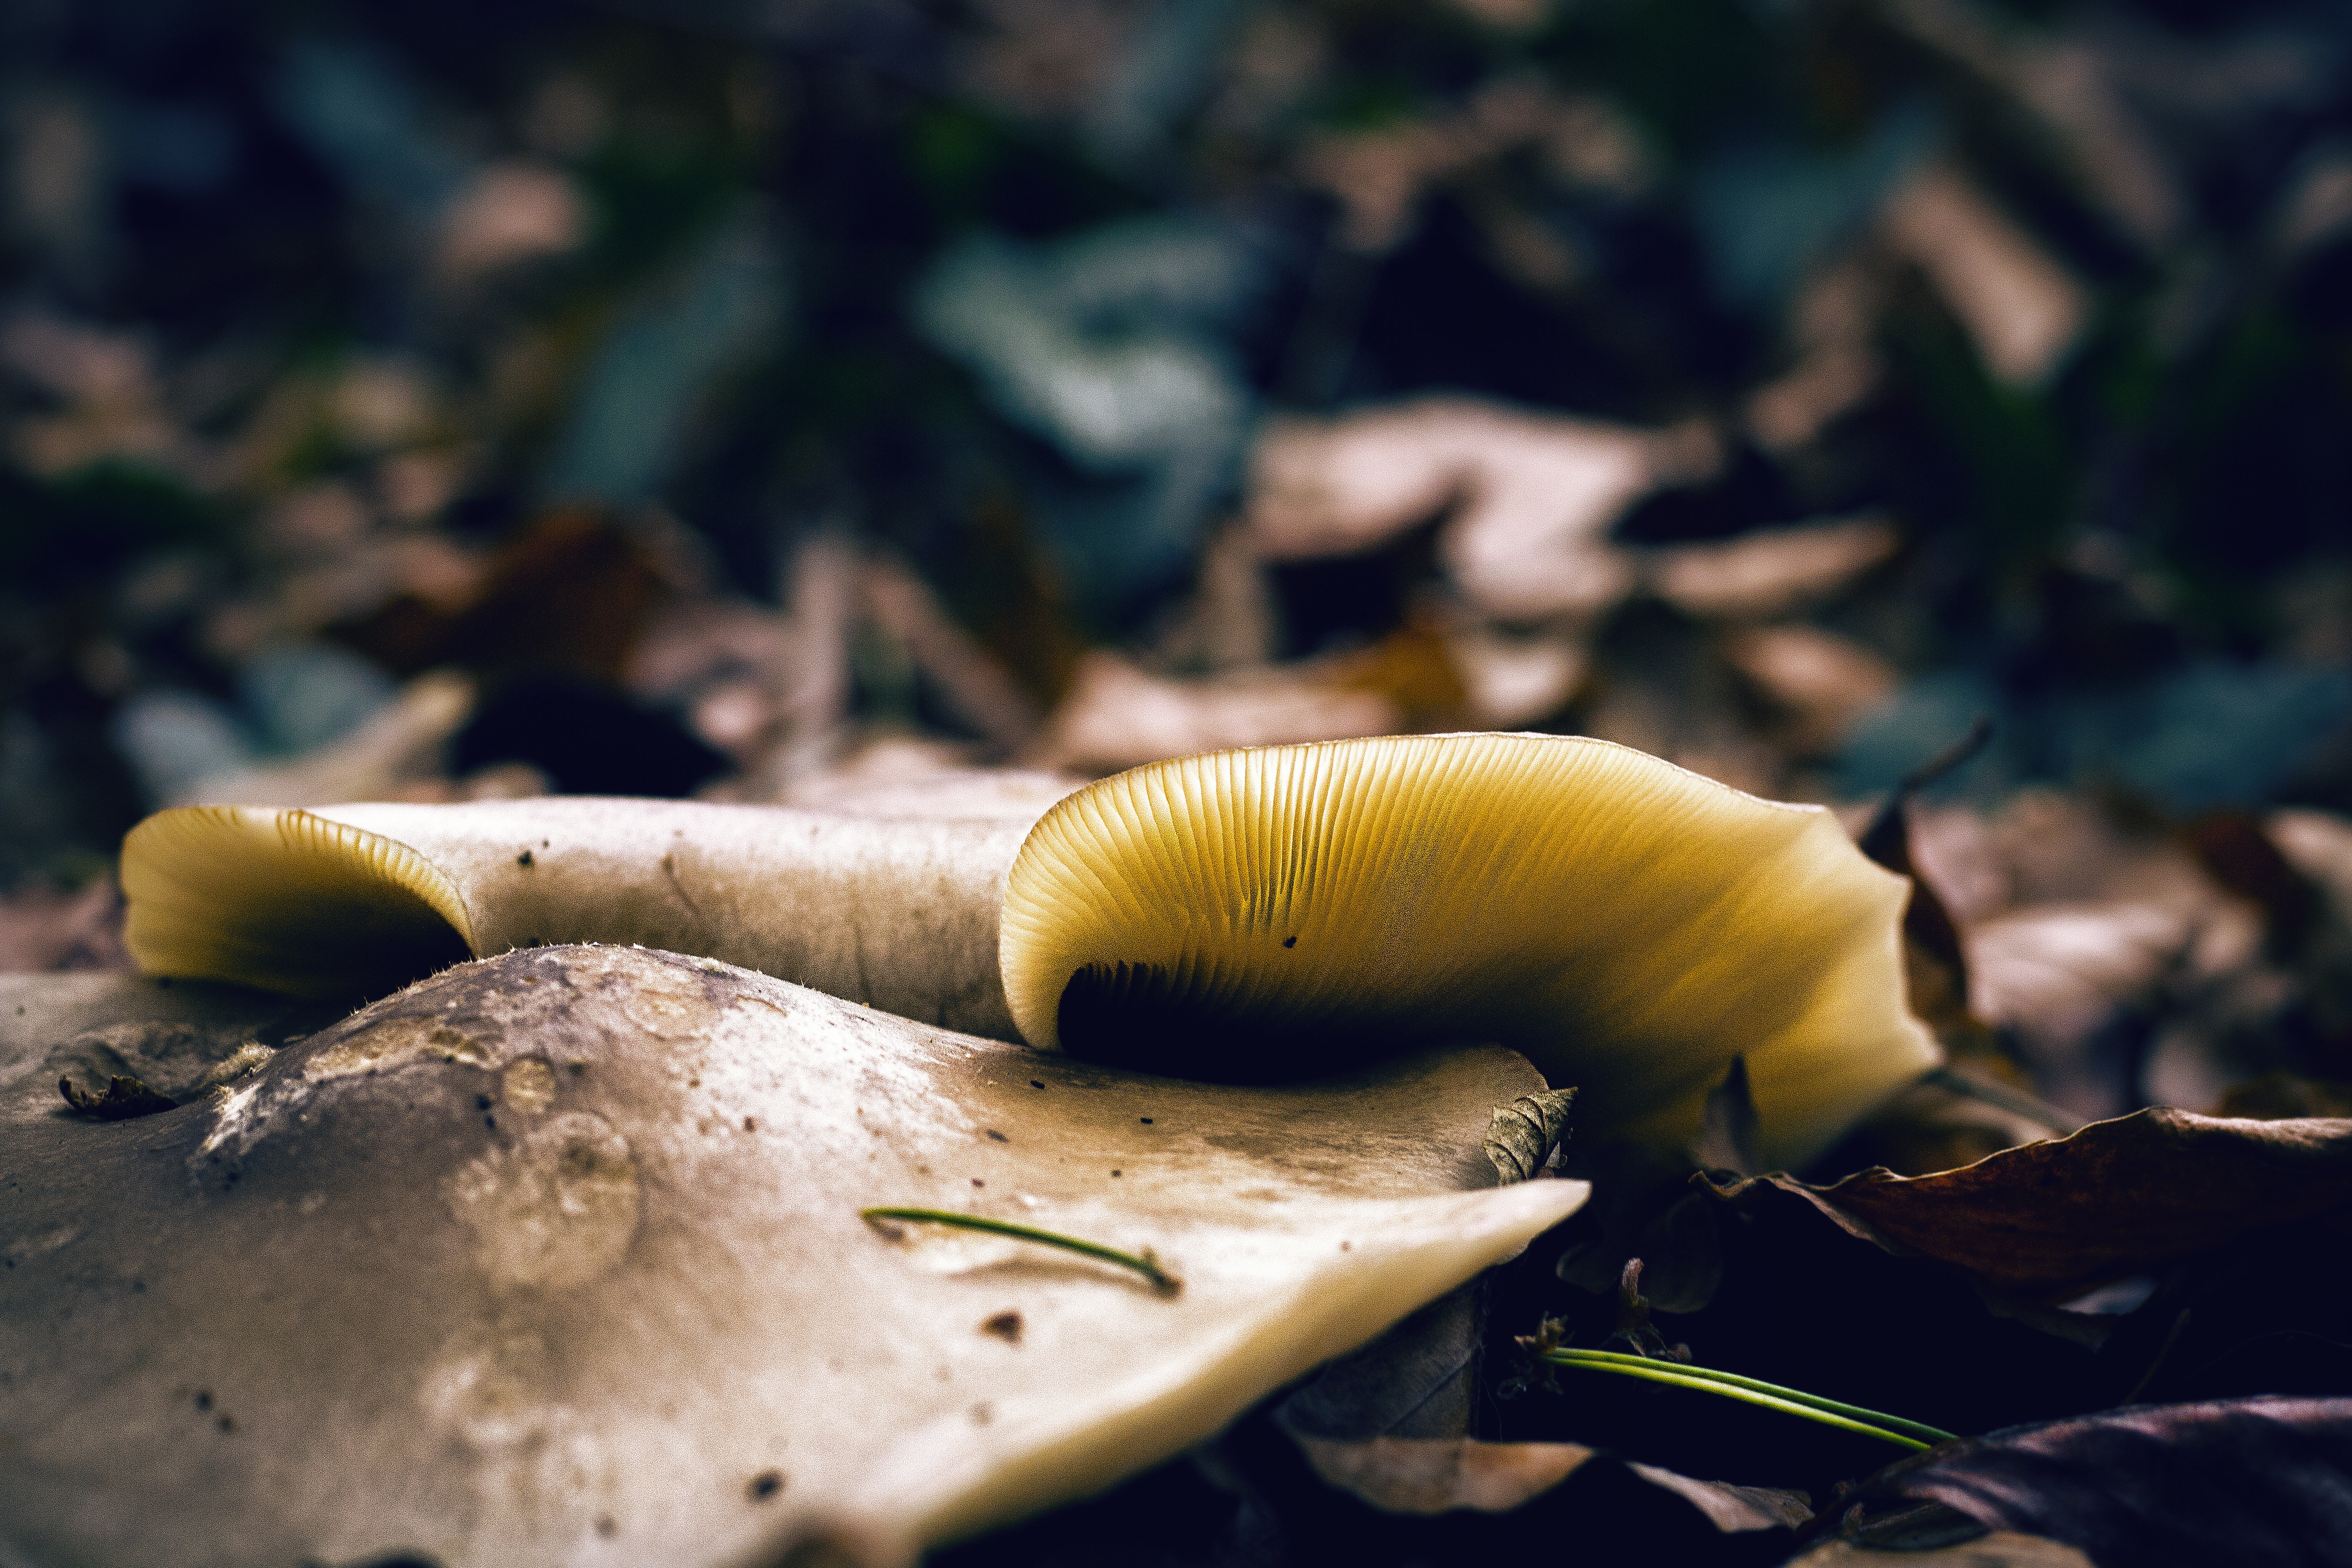
nature, biology, mushroom, yellow, fauna, close up, fungus, macro photography, oyster mushroom, marine biology